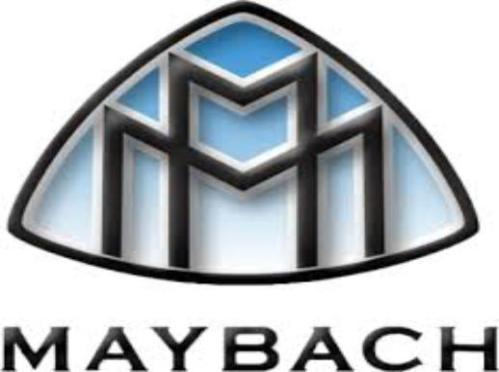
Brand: maybach-1
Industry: Transportation